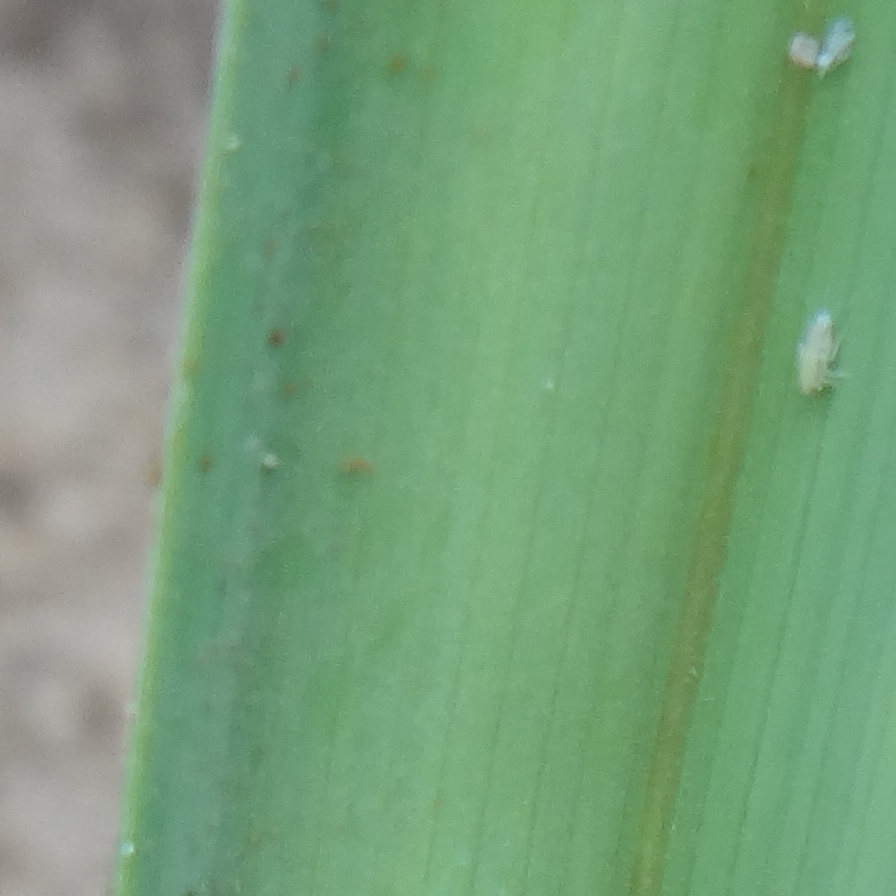
Label: Bug